Museo del Objeto del Objeto

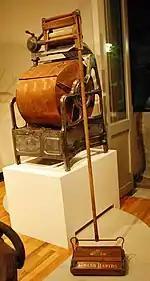
Washing machine and carpet sweeper from the permanent collection

The museum's permanent collection is based on the private collection of Bruno Newman, amassed over 40 years. Newman began collecting when he was 13 years old, fascinated by his uncle's stamp collection. He says it was his first knowledge of other countries. He began collecting by purchasing five toiletry containers that he liked from the La Lagunilla Market. They turned out to be of a brand called Pompei from France made in 1910 and no longer produced. When he placed them on a table in his room, visitors were attracted by them. He moved on to old shaving supplies, then to advertisements. He bought things no one else wanted as most collectors wanted old books, colonial pieces and documents. Over the years the collection filled his house, his office and then three warehouses. In the mid-2000s, Newman began the process to found the museum so that the collection would be preserved and studied, especially as it relates to the development of package design, publicity and the graphic arts. The permanent collection is divided into 37 sections based on theme, such as soda bottles, cigarettes, music, stationery, printing material, pharmaceuticals, clothing and textiles and more.